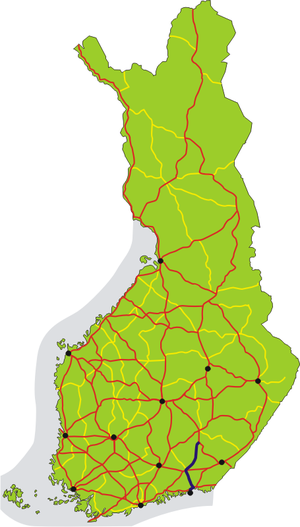
La route nationale 15 est une route nationale de Finlande menant de Kotka à Mikkeli.